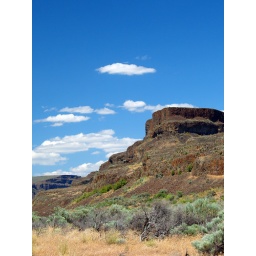
Weathered towers of rock in Eastern Washington